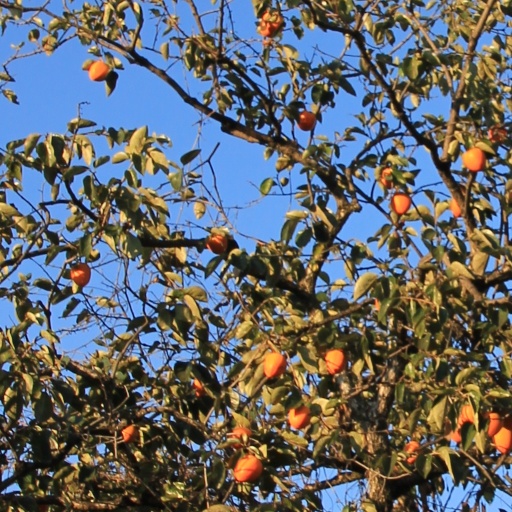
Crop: grape